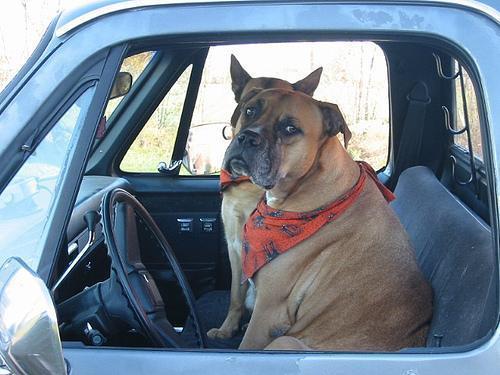
bull_mastiff